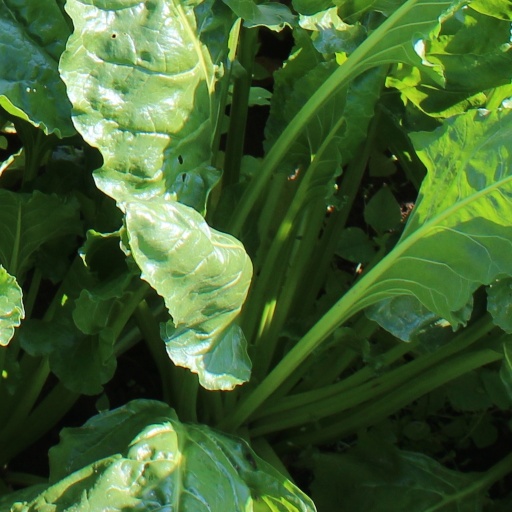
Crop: sugar beet